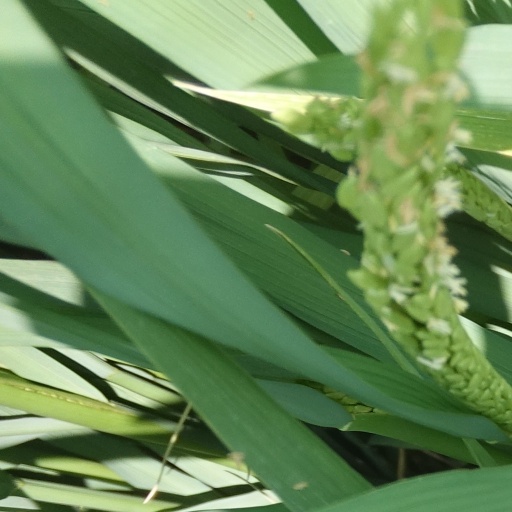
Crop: rice